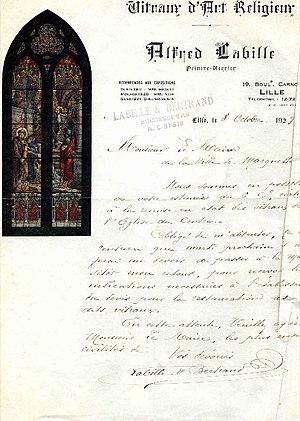
Alfred Labille - papiers entête
Alfred Labille est un peintre-verrier lillois spécialisé dans le vitrail d'art religieux. Son atelier en outre a réalisé de nombreux vitraux représentant le travail à la mine et a également étendu ses activités à la décoration et l'agencement d'intérieurs privés.